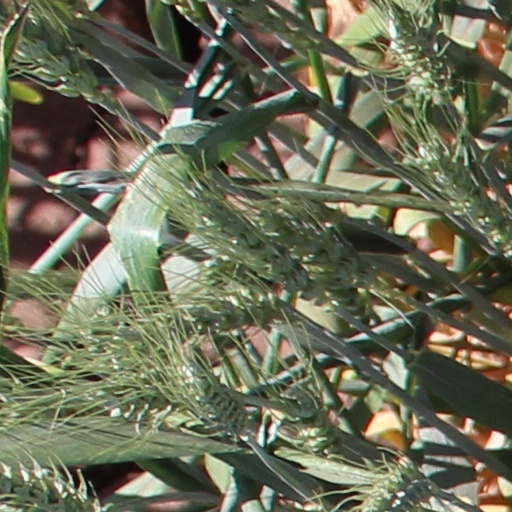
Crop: wheat